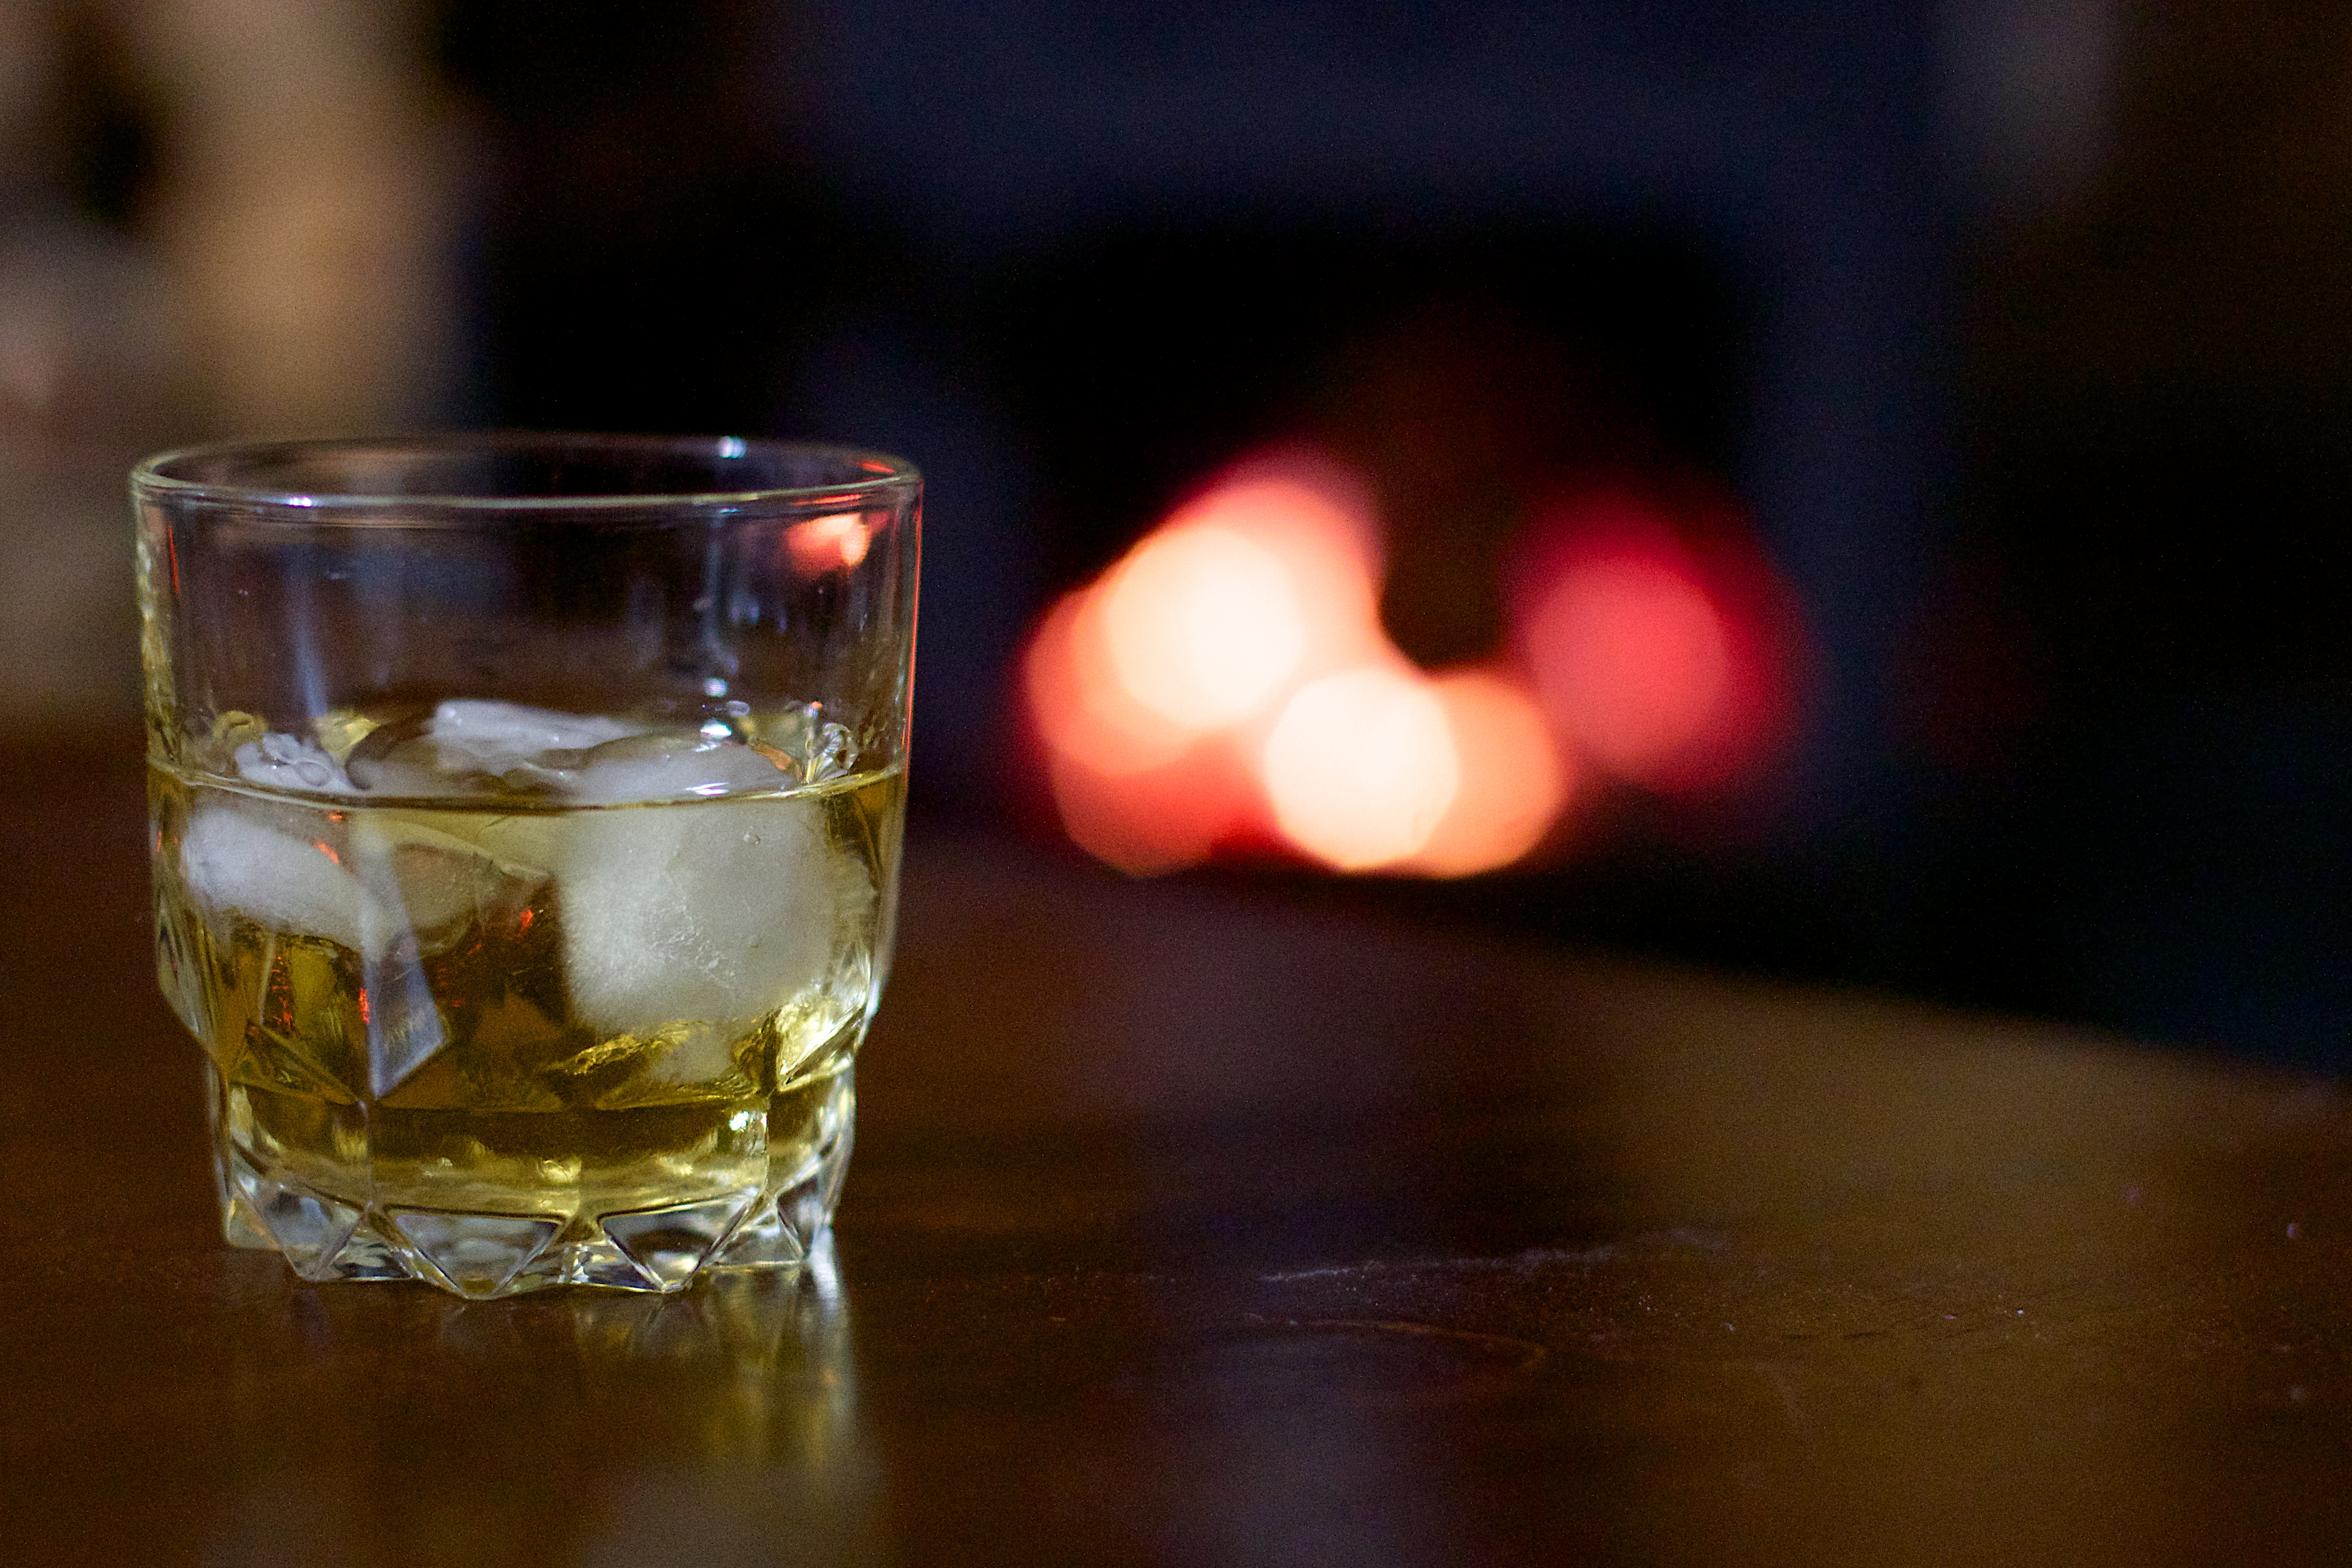
bokeh, wine, glass, drink, lighting, alcohol, cocktail, whisky, liqueur, 2013365, macro photography, alcoholic beverage, distilled beverage